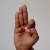
The image shows a hand gesture representing the letter 'F' in Indian Sign Language.